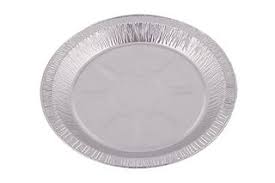
Label: metal